Sydney Lee (snooker player)

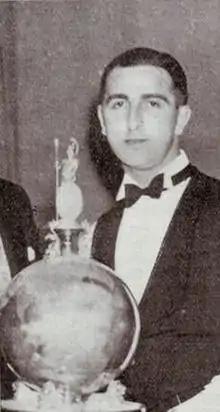
Sydney Lee with the Empire Trophy

Sydney Raphael Lee (25 April 1910 – 10 November 1986) was an English professional billiards and snooker player. He was four times a quarter-finalist in the World Snooker Championship during the first half of the twentieth century. He was a snooker referee on "Pot Black". He was the game consultant for a 1970 episode of "Steptoe and Son" entitled "Pot Black" and, as well as performing a number of trick shots was the stand-in for many of the more difficult regular shots seen in the show.